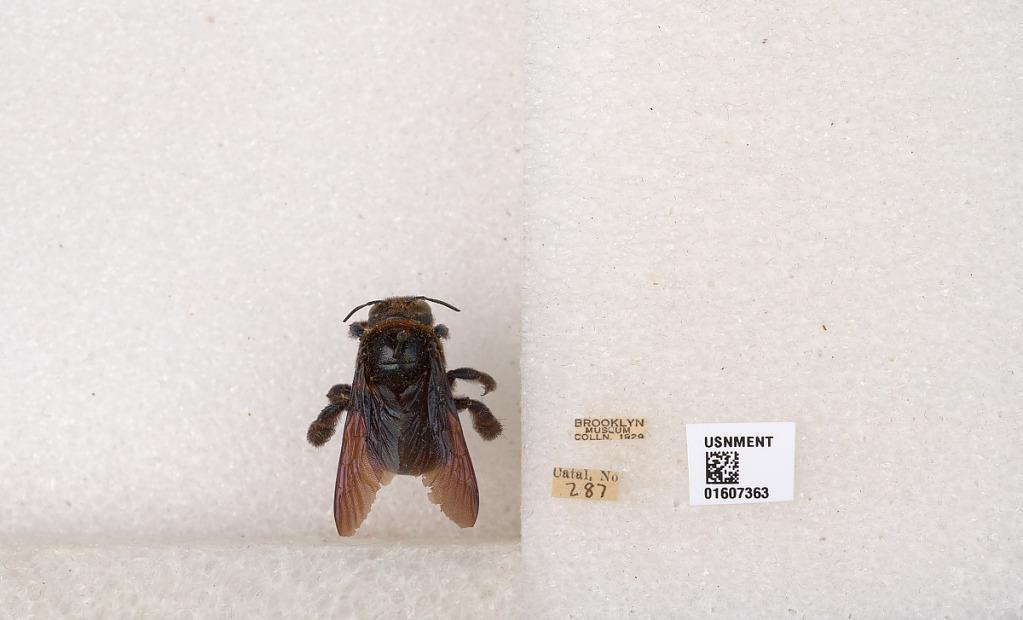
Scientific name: Xylocopa (Xylocopoides) californica arizonensis Cresson